Peter Sarstedt

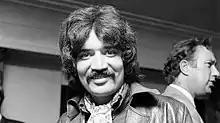
Sarstedt in 1969

Peter Eardley Sarstedt (10 December 1941 – 8 January 2017) was a British singer-songwriter and instrumentalist. He was the brother of singers Eden Kane, a teenage pop idol and Clive Sarstedt, with both of whom he also recorded and performed as The Sarstedt Brothers. The Sarstedts had the distinction of being the only family from which three siblings separately attained chart success without any of them ever charting as a combined act.